Friedrich Nietzsche

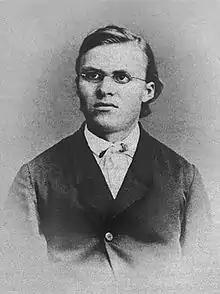

After graduation in September 1864, Nietzsche began studying theology and classical philology at the University of Bonn in the hope of becoming a minister. For a short time, he and Deussen became members of the Burschenschaft "Frankonia". After one semester (and to the anger of his mother), he stopped his theological studies and lost his faith. As early as his 1862 essay "Fate and History", Nietzsche argued that historical research had discredited the central teachings of Christianity, but David Strauss's "Life of Jesus" also seems to have had a profound effect on the young man. In addition, Ludwig Feuerbach's "The Essence of Christianity" influenced young Nietzsche with its argument that people created God and not the other way around. In June 1865, at the age of 20, Nietzsche wrote to his sister Elisabeth, who was deeply religious, a letter regarding his loss of faith. This letter contains the following statement: